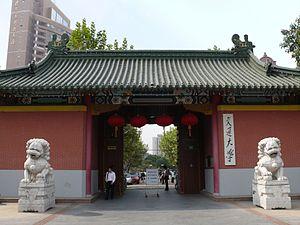
Portail d'entrée de l'Université Jiao Tong de Shanghai
La bibliométrie est une méta-science qui prend la science pour objet d'étude. Elle concerne trois éléments de l'activité scientifique : ses intrants, ses extrants et ses impacts.
L'université Jiao-tong de Shanghai est l'une des plus célèbres universités chinoises de Shanghai, fondée en 1896. Jiaotong ou jiao tong est la transcription du mot chinois 交通. Ce mot a un sens large couvrant les mots français de trafic, transports, communications. Il désigne plus largement tout ce qui relie ou connecte. Il est souvent utilisé dans les noms des universités chinoises et est laissé tel quel dans les traductions en langue étrangère de ces noms.